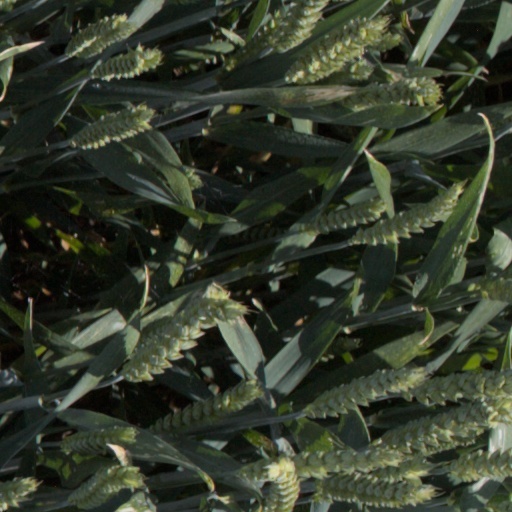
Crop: wheat